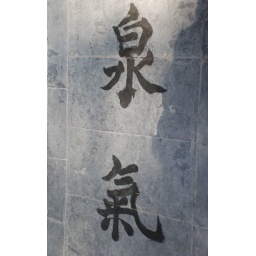
Scripture written in water on the sidewalk at the Summer Palace.